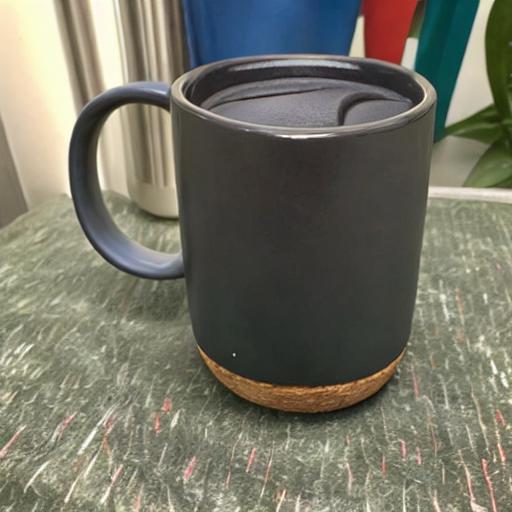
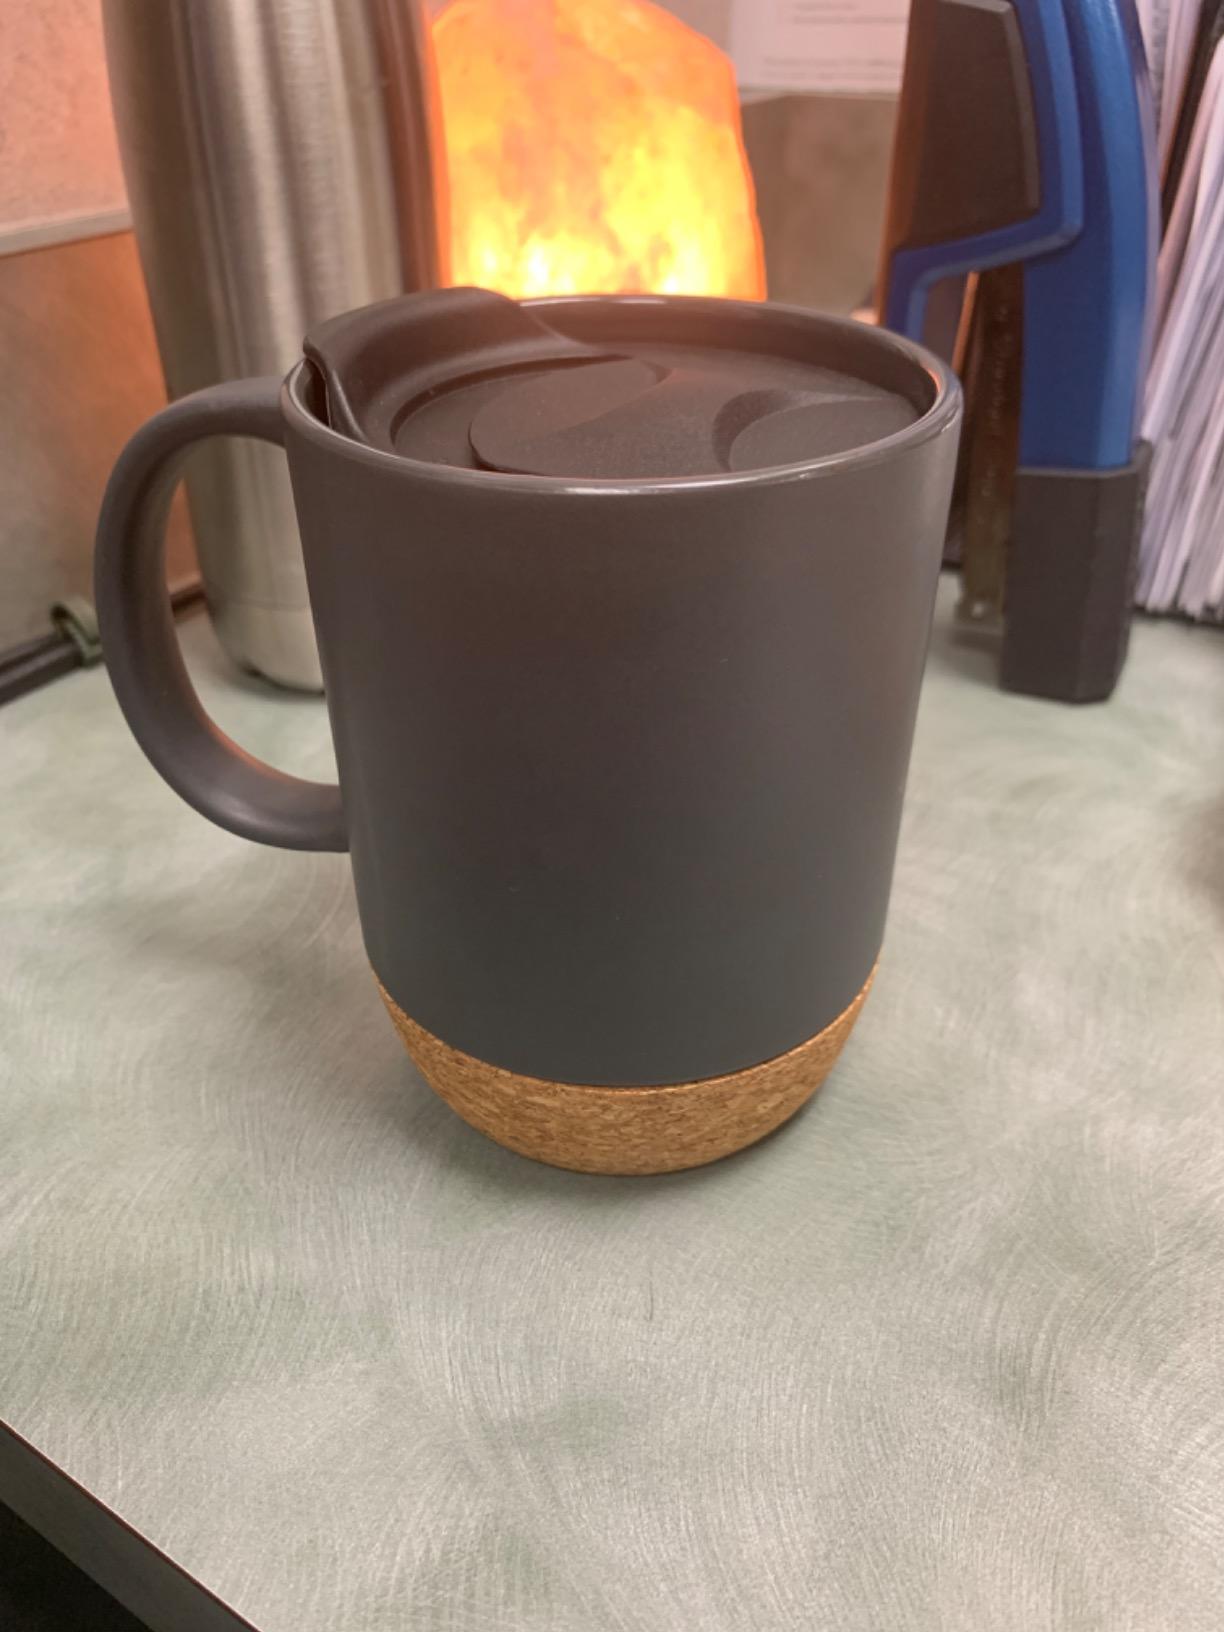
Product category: items_mug
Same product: no